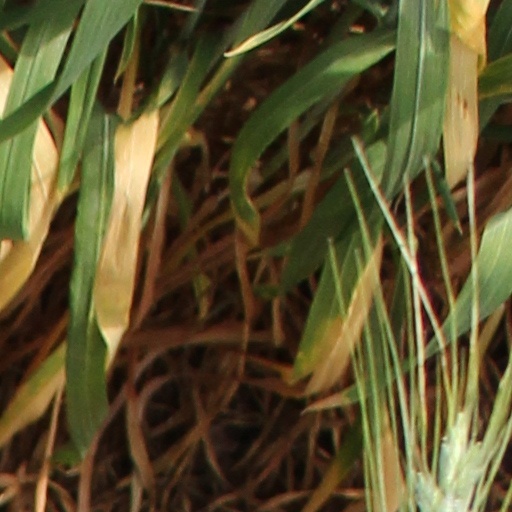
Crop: wheat